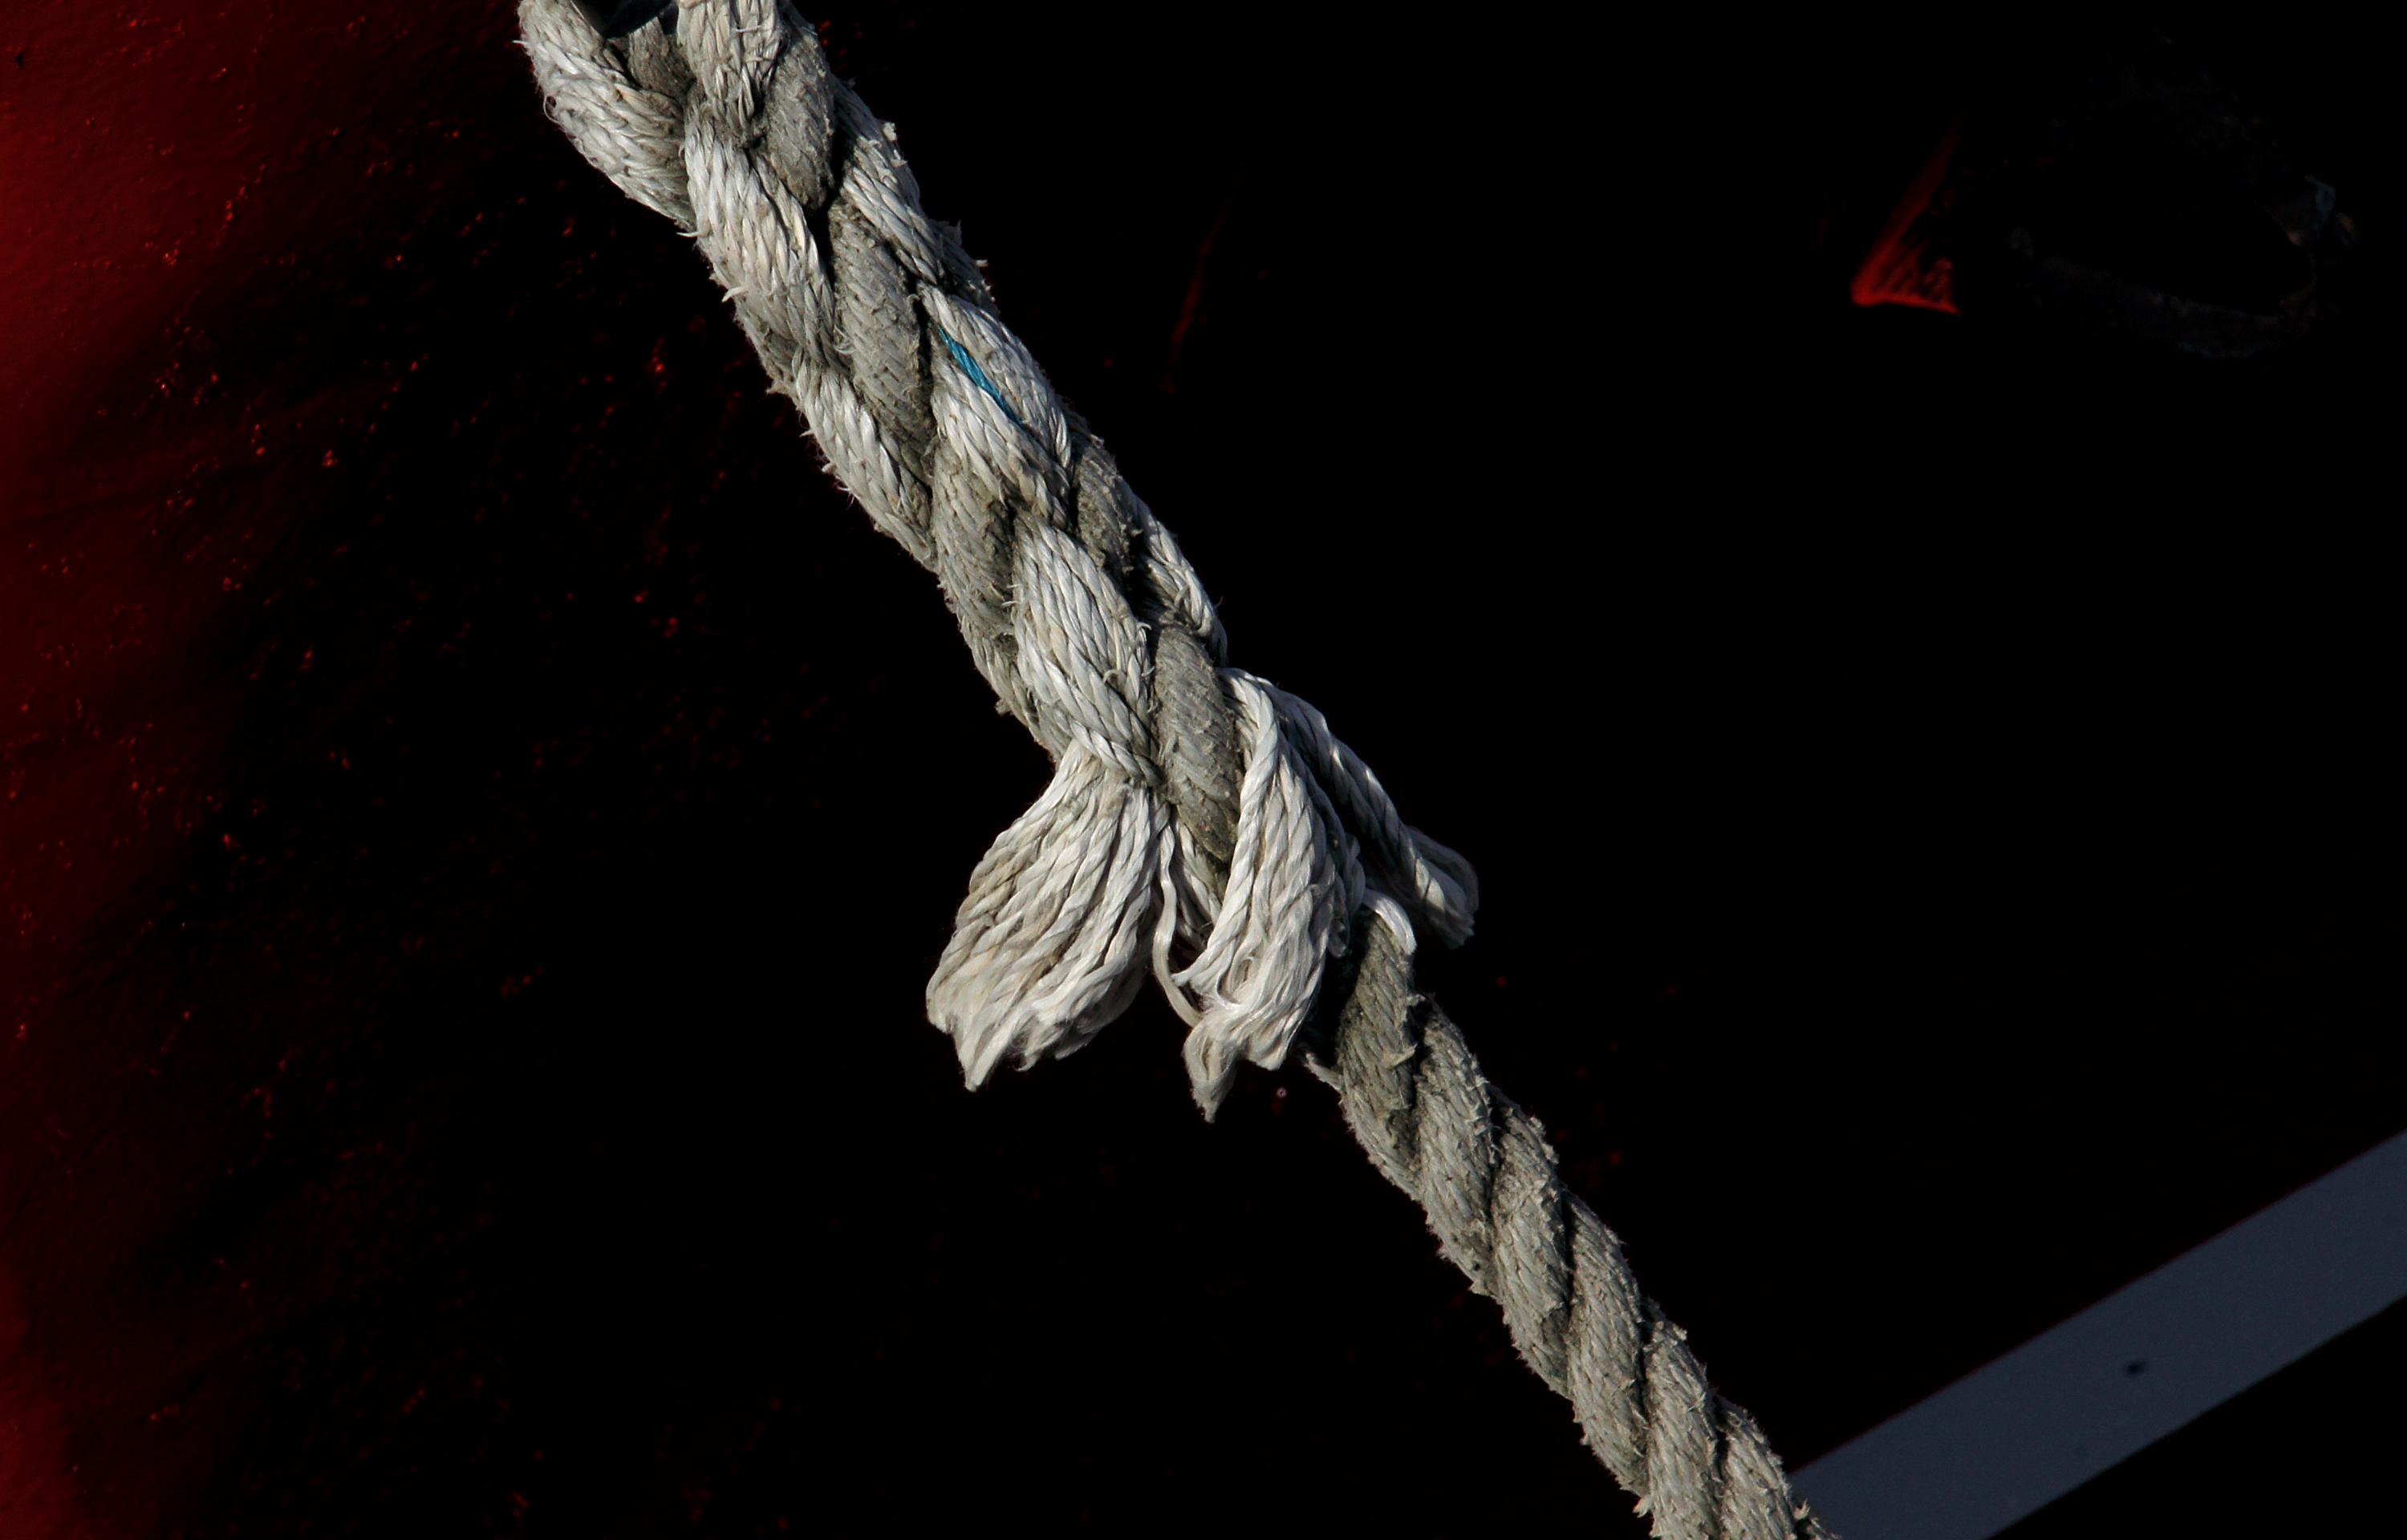
wing, reflection, darkness, publicdomain, boats, ropes, fasteners, knots, ties, screenshot, macro photography, atmosphere of earth